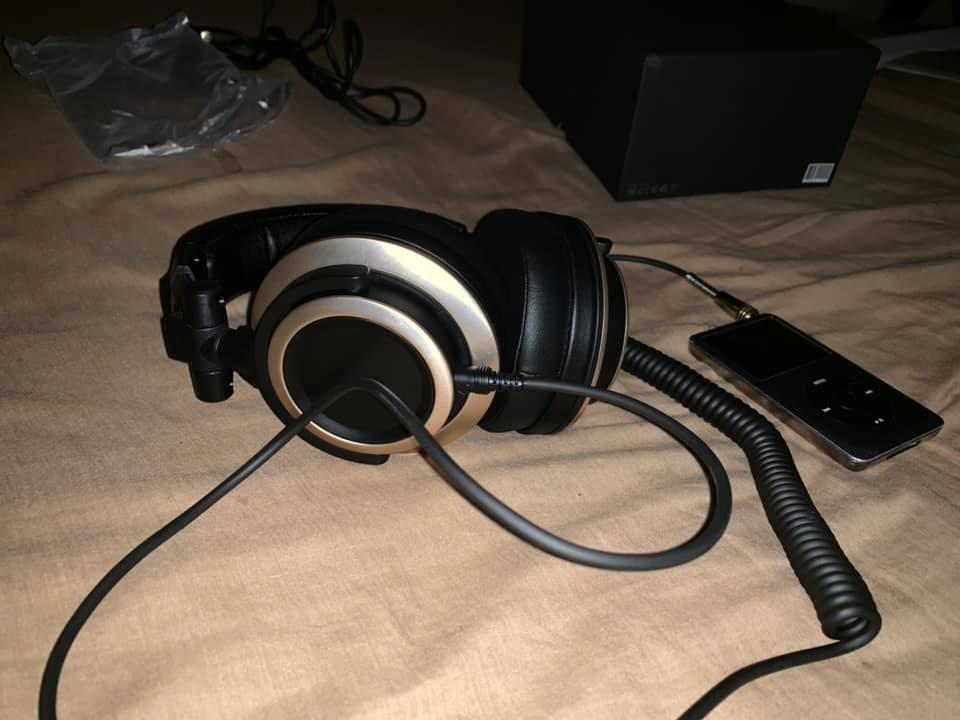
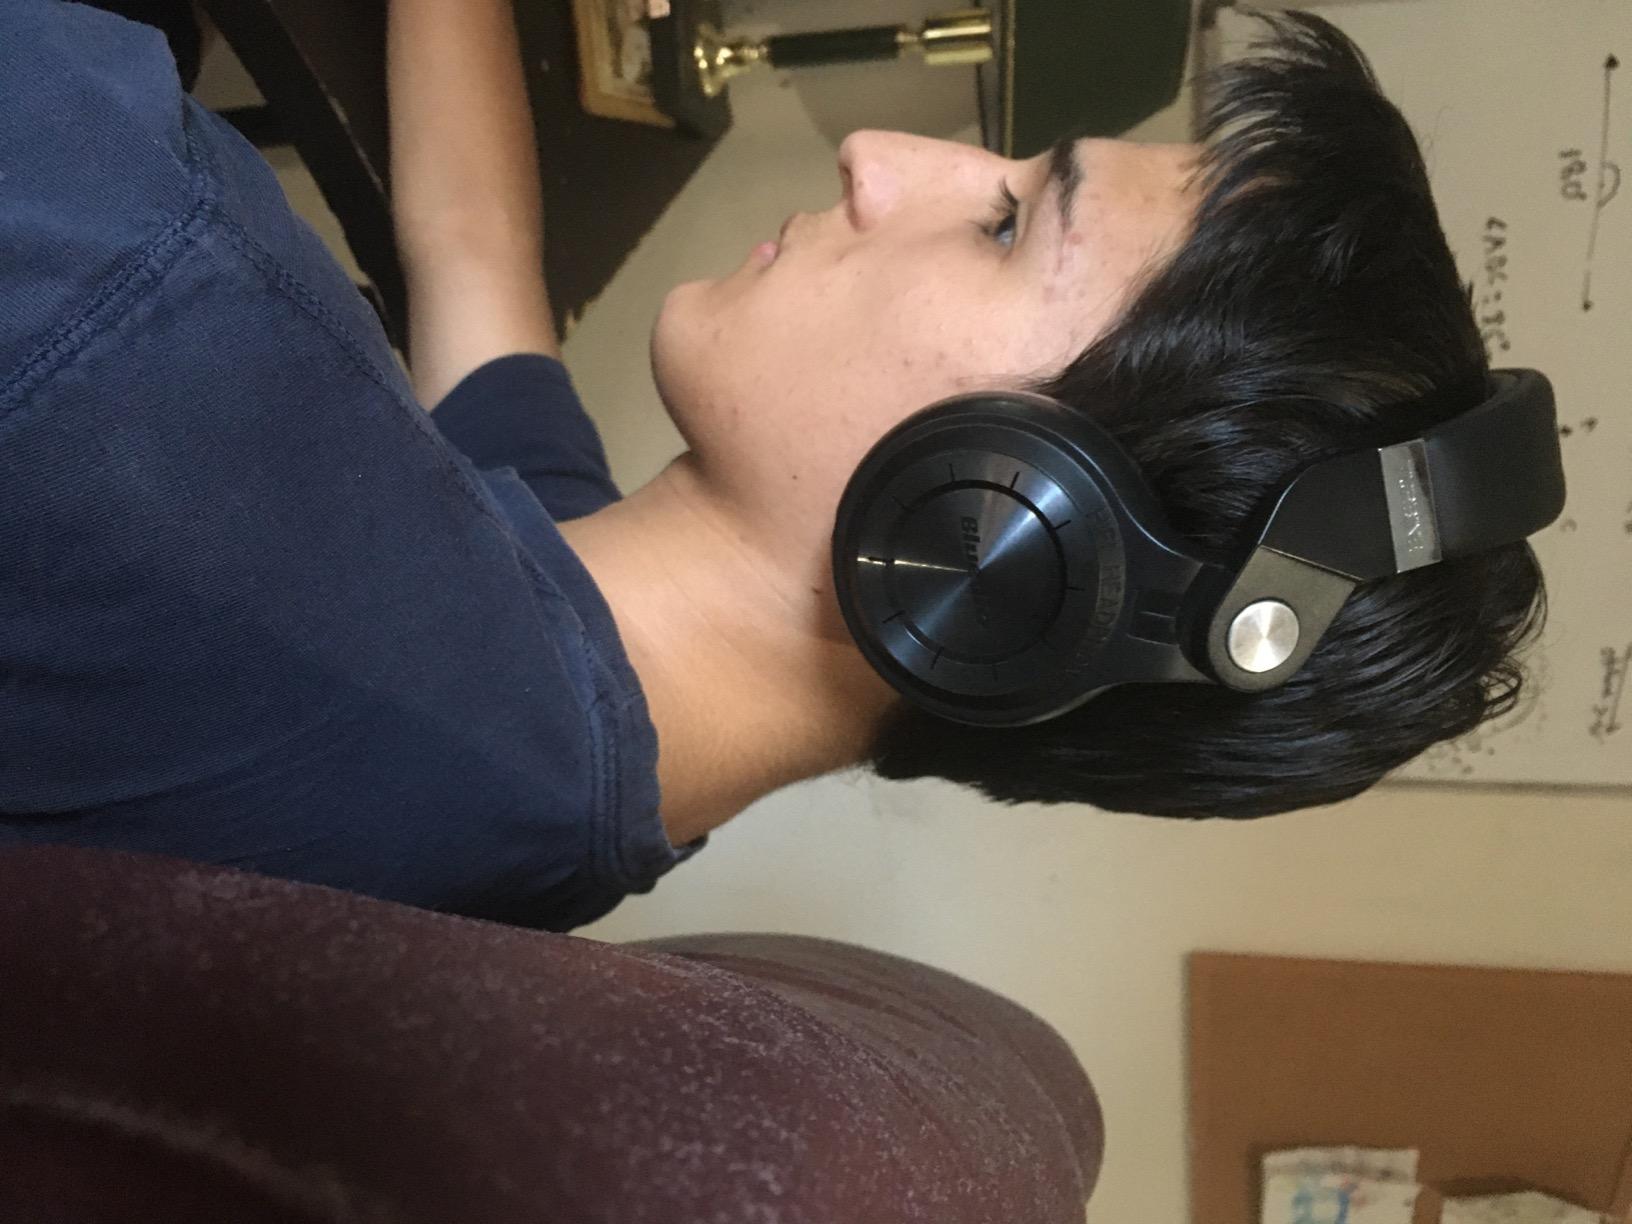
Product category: headphones
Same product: no